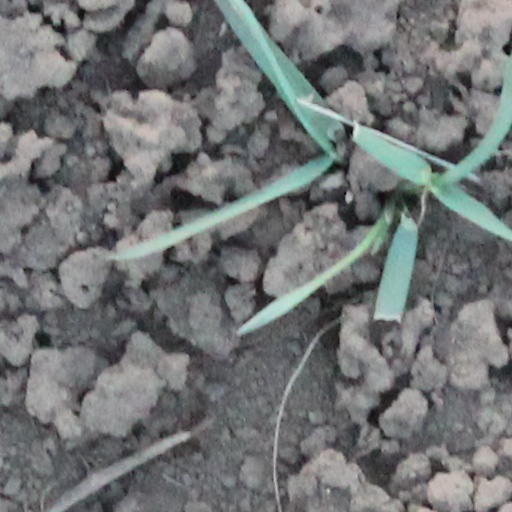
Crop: wheat